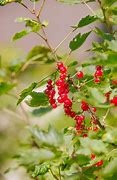
Label: redcurrant